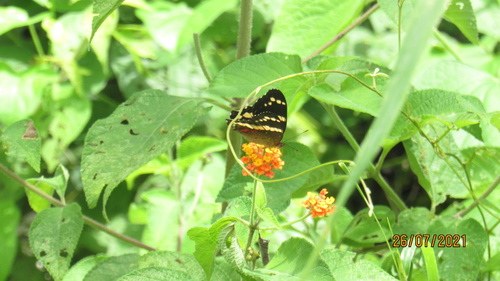
Scientific name: Anartia fatima
Common name: Banded peacock
Family: Nymphalidae
Order: Lepidoptera
Pollinator type: Primary pollinator
Habitat: Open areas and gardens
Geographic range: South America
Conservation status: Least Concern